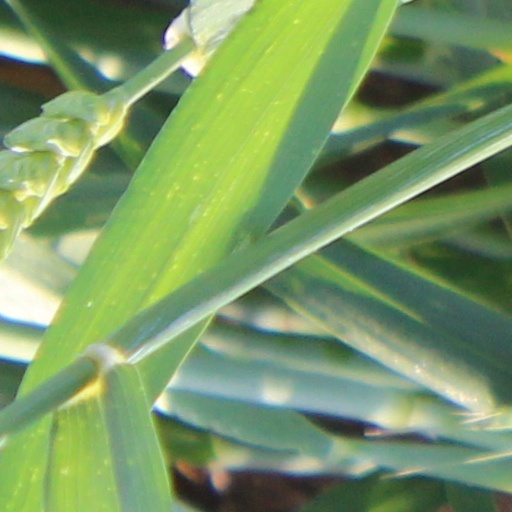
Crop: wheat